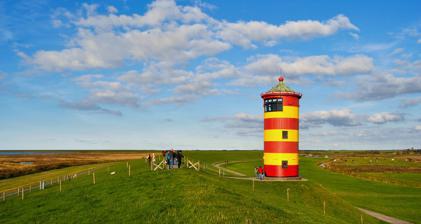
Building: Pilsum Lighthouse
Country: Germany
Year built: 1891
Lighthouse in Lower Saxony, Germany Lighthouse Pilsum Lighthouse Pilsum Lighthouse on the dyke Location Krummhörn , Germany Coordinates 53°29′53″N 7°02′44″E / 53.498013°N 7.045658°E / 53.498013; 7.045658 Tower Constructed 1891 Construction cast iron tower Height 11 metres (36 ft) Shape cylindrical tower with conical roof, no balcony and lantern Markings tower with horizontal red and yellow bands, green roof Operator Diechacht Krummhörn Heritage architectural heritage monument in Lower Saxony Light First lit 1 October 1891 Deactivated 1915–2005 Focal height 15 m (49 ft) Characteristic not available Pilsum Lighthouse ( German : Pilsumer Leuchtturm ) was built in 1891 as a sector light for the Ems ‌hörn channel on Germany's North Sea coast. It is located on a dyke near the village of Pilsum in the municipality of Krummhörn . It guided ships through the narrow channel until 1915. During the First World War , its light was extinguished so that enemy ships could not navigate the route. After that, it was no longer needed, because the channel was changed. The height of the structure is 11 metres; the height of the light about sea level is 15 metres. Today, the tower is one of the best-known symbols of East Frisia . Film The tower grew in popularity as a result of the film Otto: The Alien from East Frisia [ de ] by comedian Otto Waalkes . In the film Otto lives in the lighthouse. Although the lighthouse is one of the central scenes in Otto: The Alien from East Frisia , for some reason the picture used on cinema advertisements and later on the inlays of the video and DVD editions was of the Westerheversand Lighthouse in Schleswig-Holstein , not the Pilsum Lighthouse. See also Germany portal Engineering portal List of lighthouses and lightvessels in Germany References